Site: brandenburg
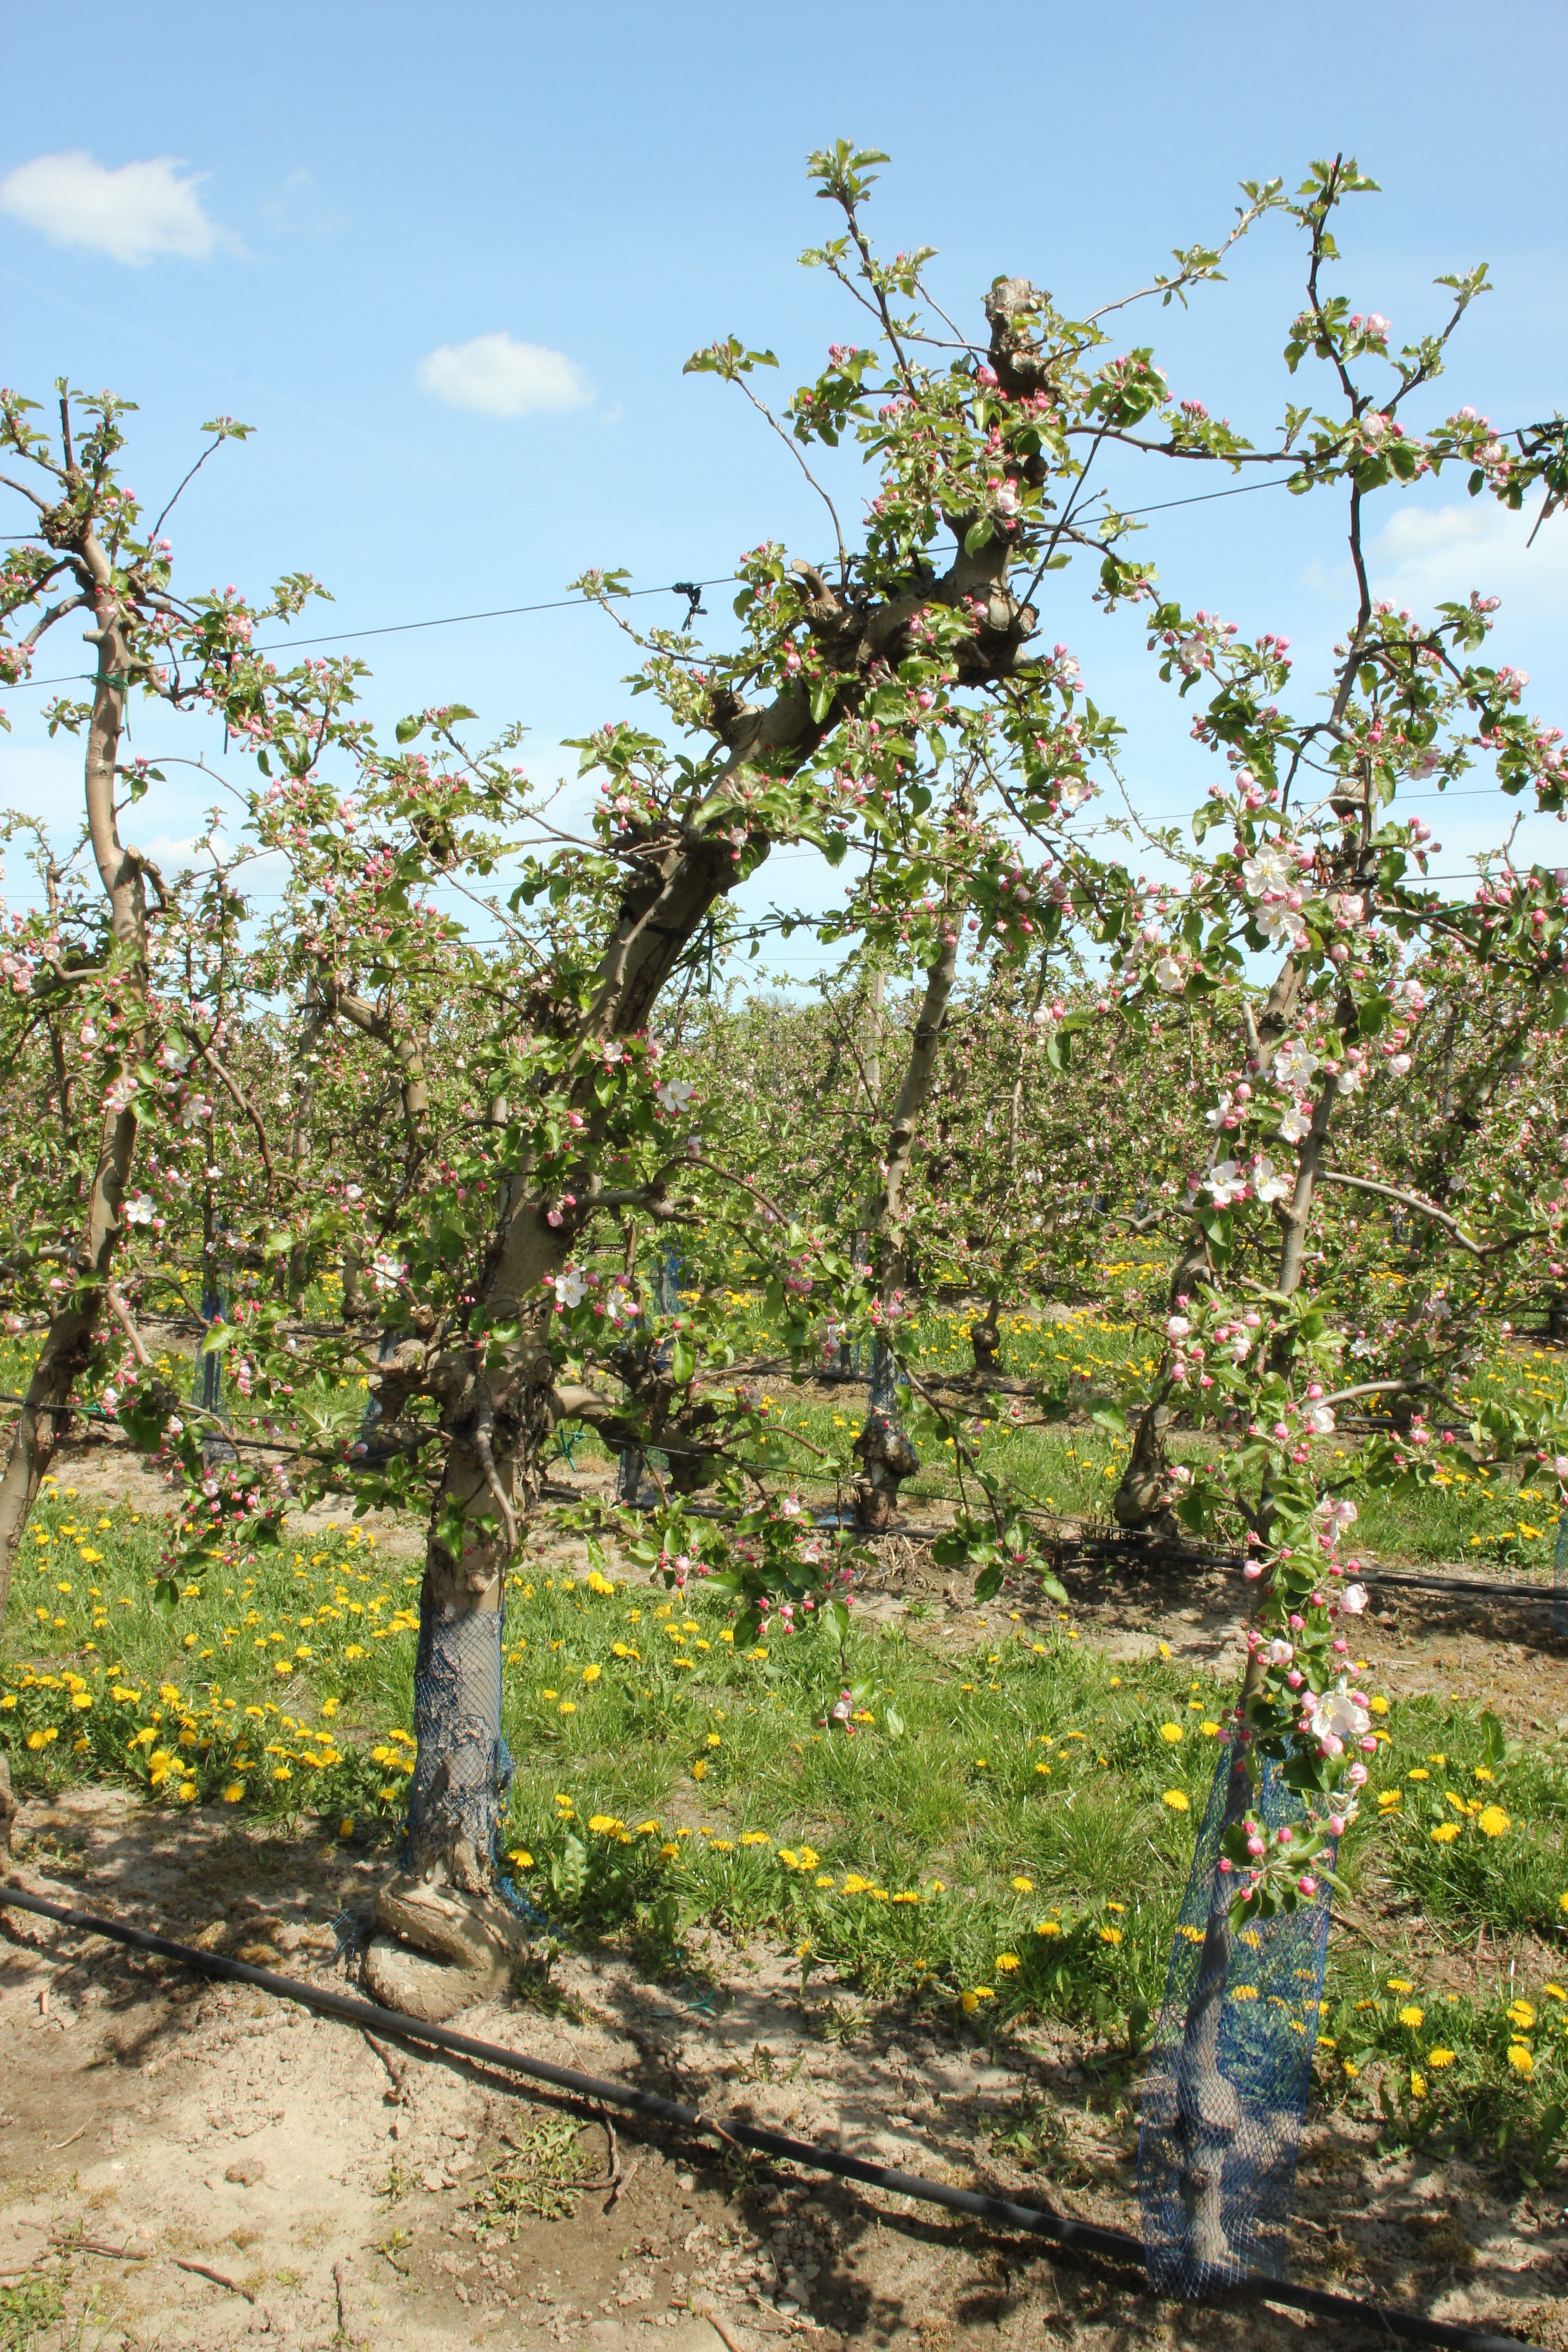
Growth stage (BBCH 57): Inflorescence emergence